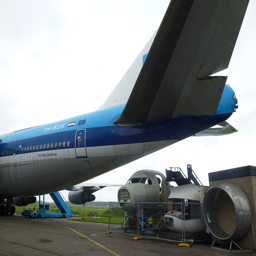
A large jet liner sitting on top of an airport runway.
Airplane parts are behind a gate near the tail of a large airliner.
An airplane sitting on the tarmac waiting for repairs.
A huge airplane near parts to an airplane on the tarmac.
A large airplane sits on the runway at the airport.